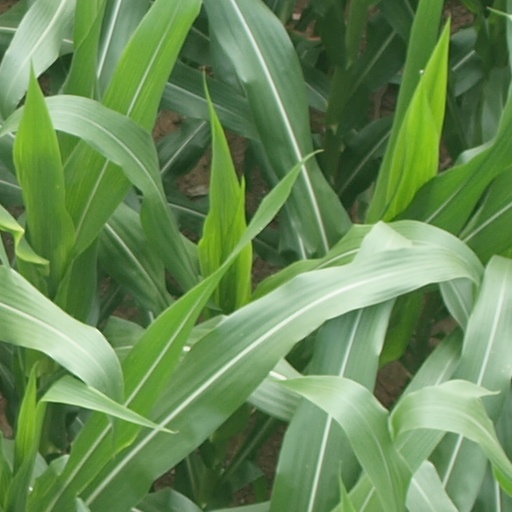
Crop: maize; corn